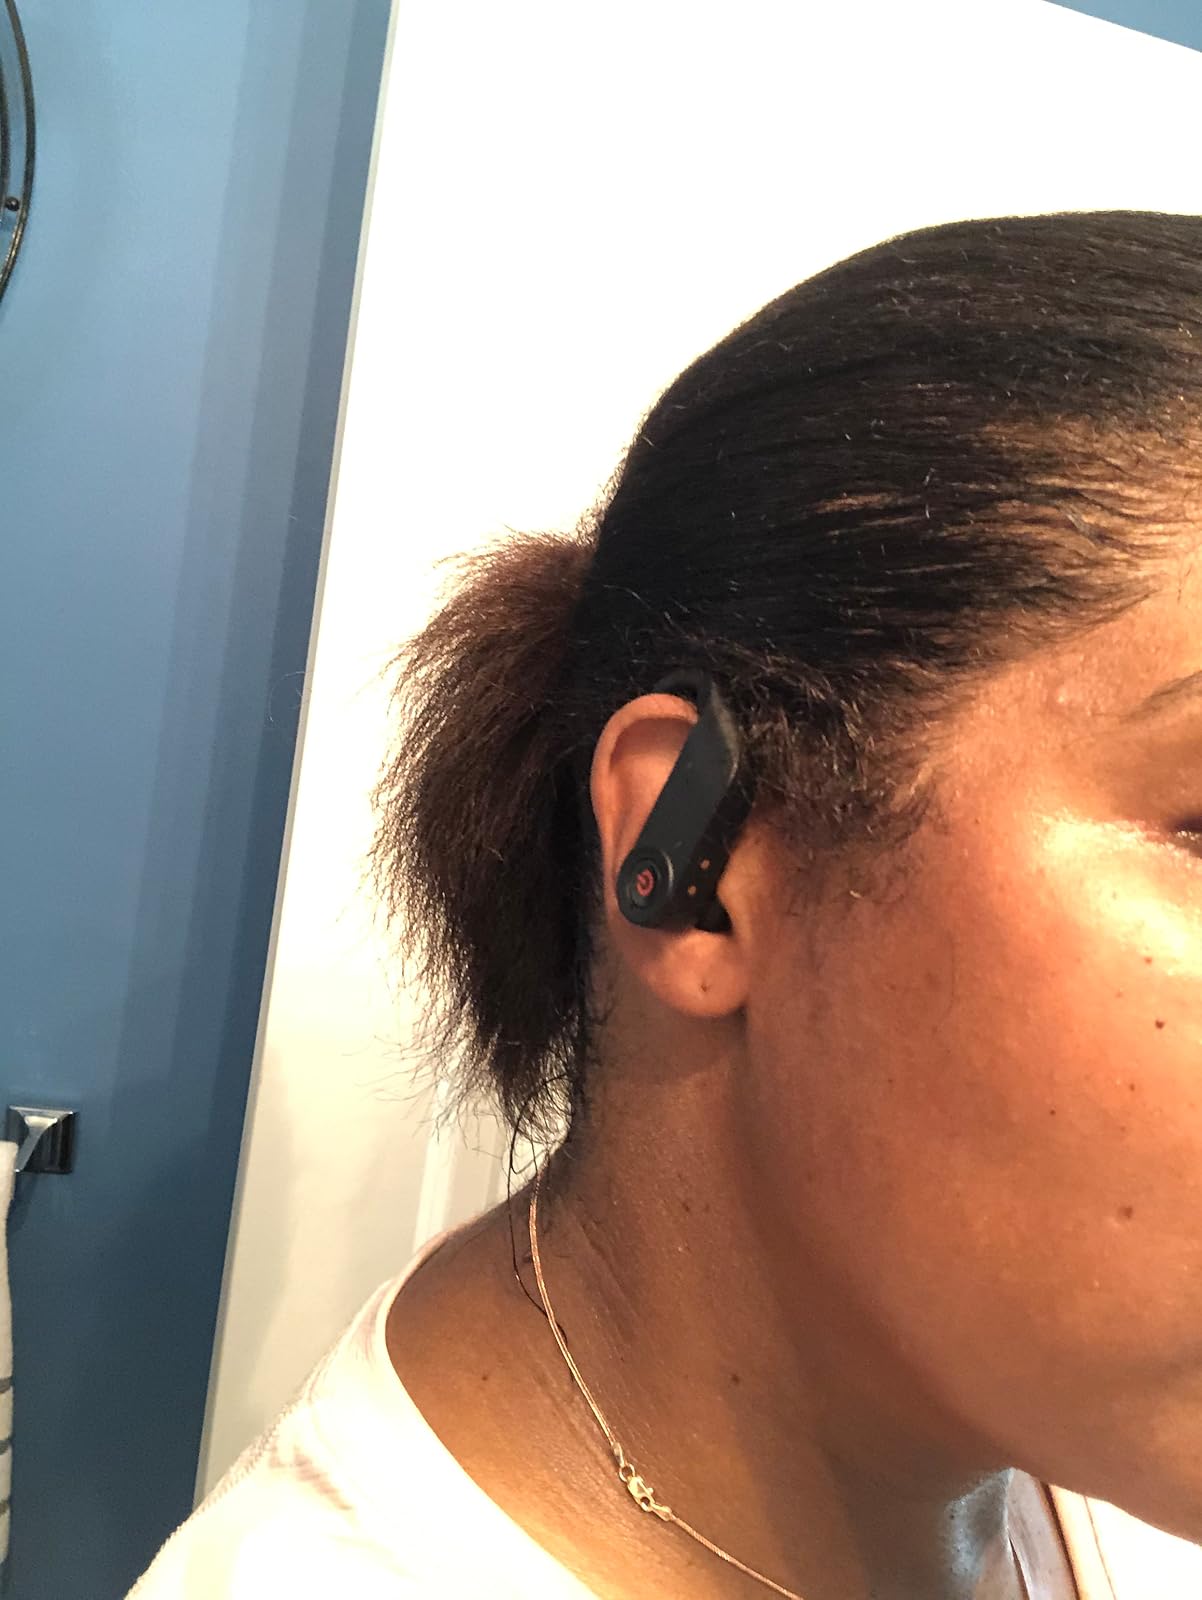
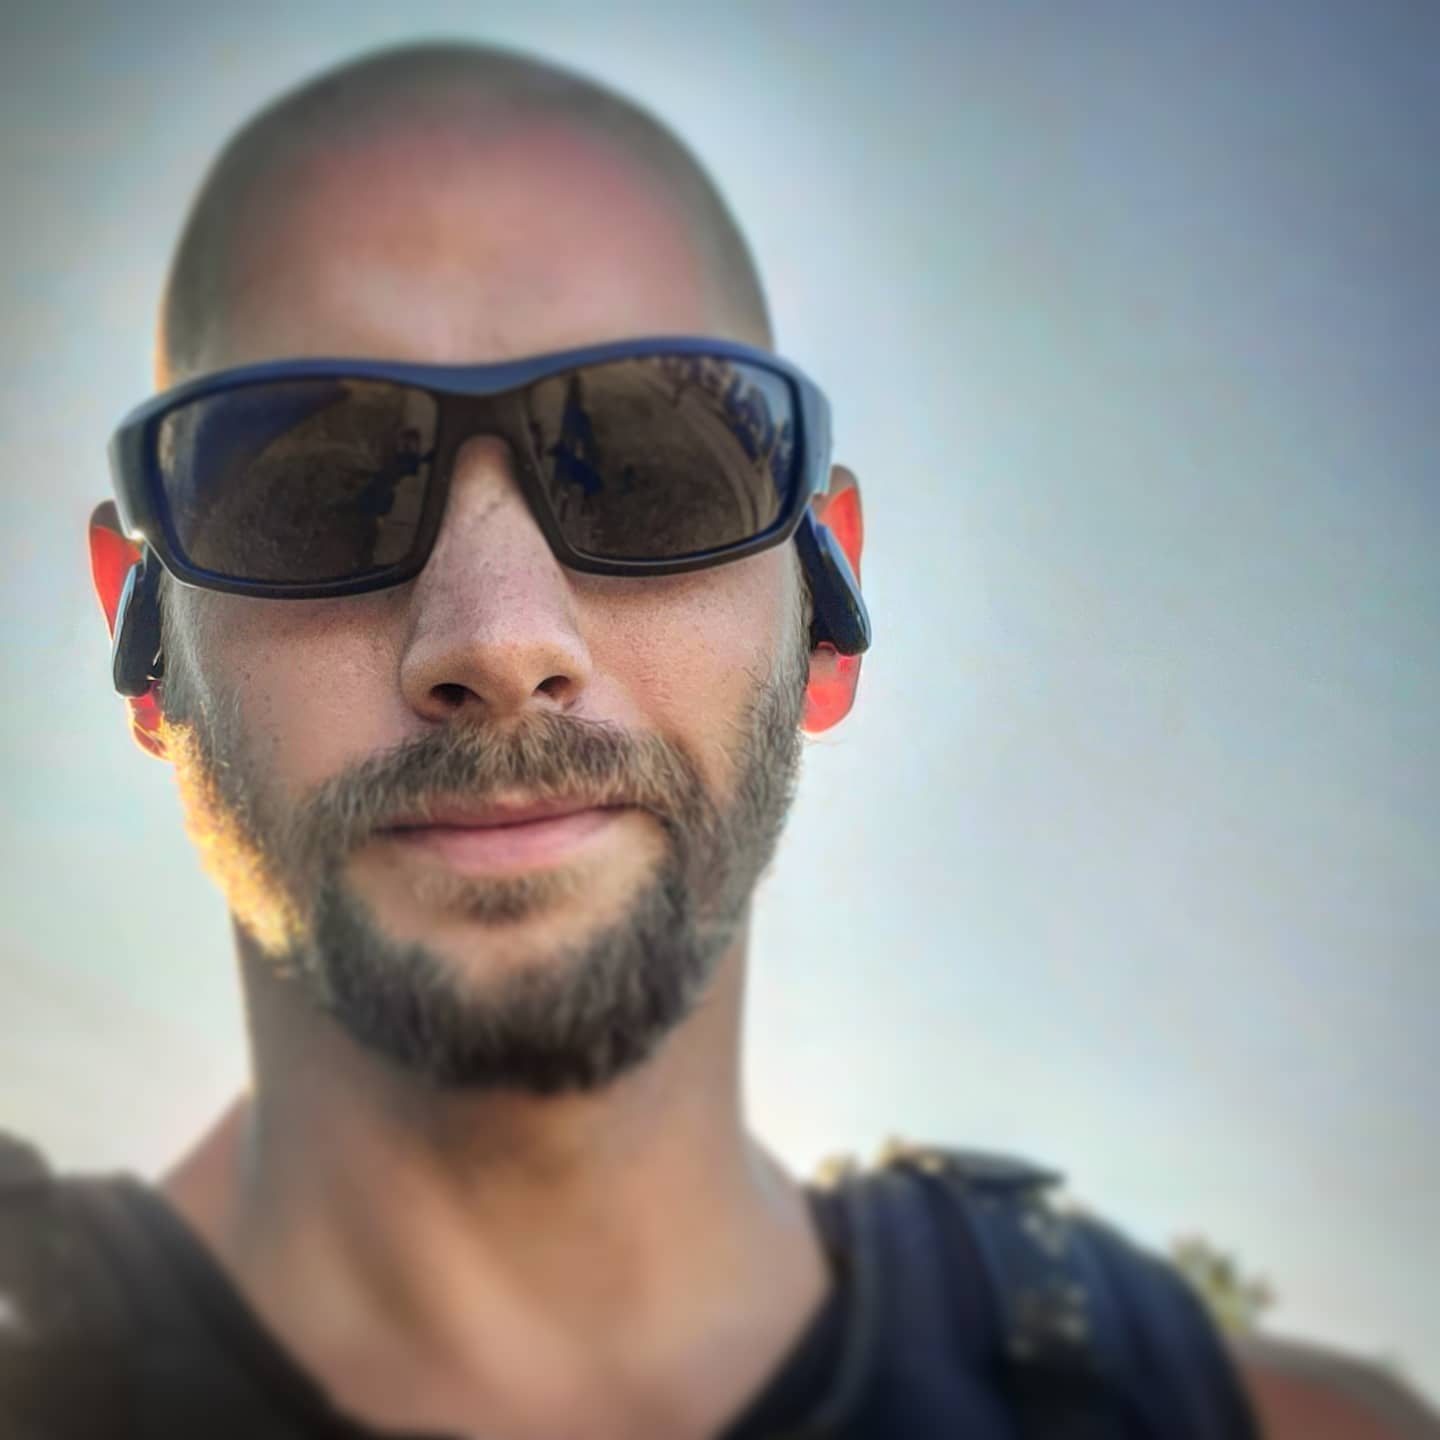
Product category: earbuds
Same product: no